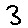
Label: 3